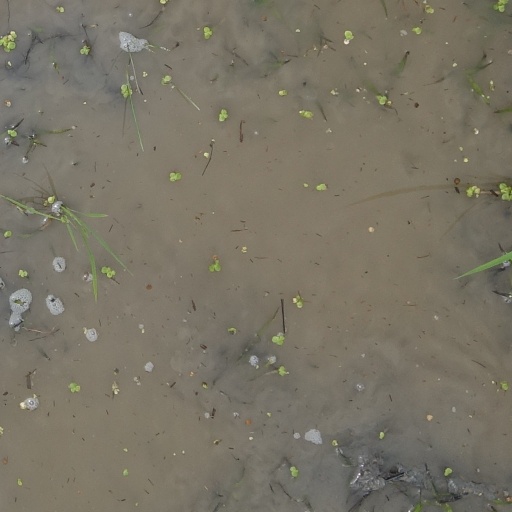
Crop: rice